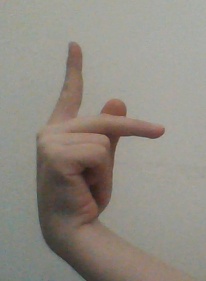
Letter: dha